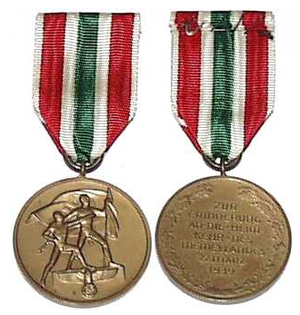
La médaille de Memel est une décoration militaire du Troisième Reich, créée en 1939, pour commémorer l'annexion du territoire de Memel le 22 mars 1939.